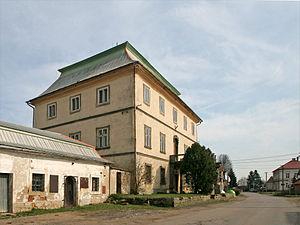
Volanice est une commune du district de Jičín, dans la région de Hradec Králové, en République tchèque. Sa population s'élevait à 221 habitants en 2017.